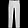
Label: Trouser